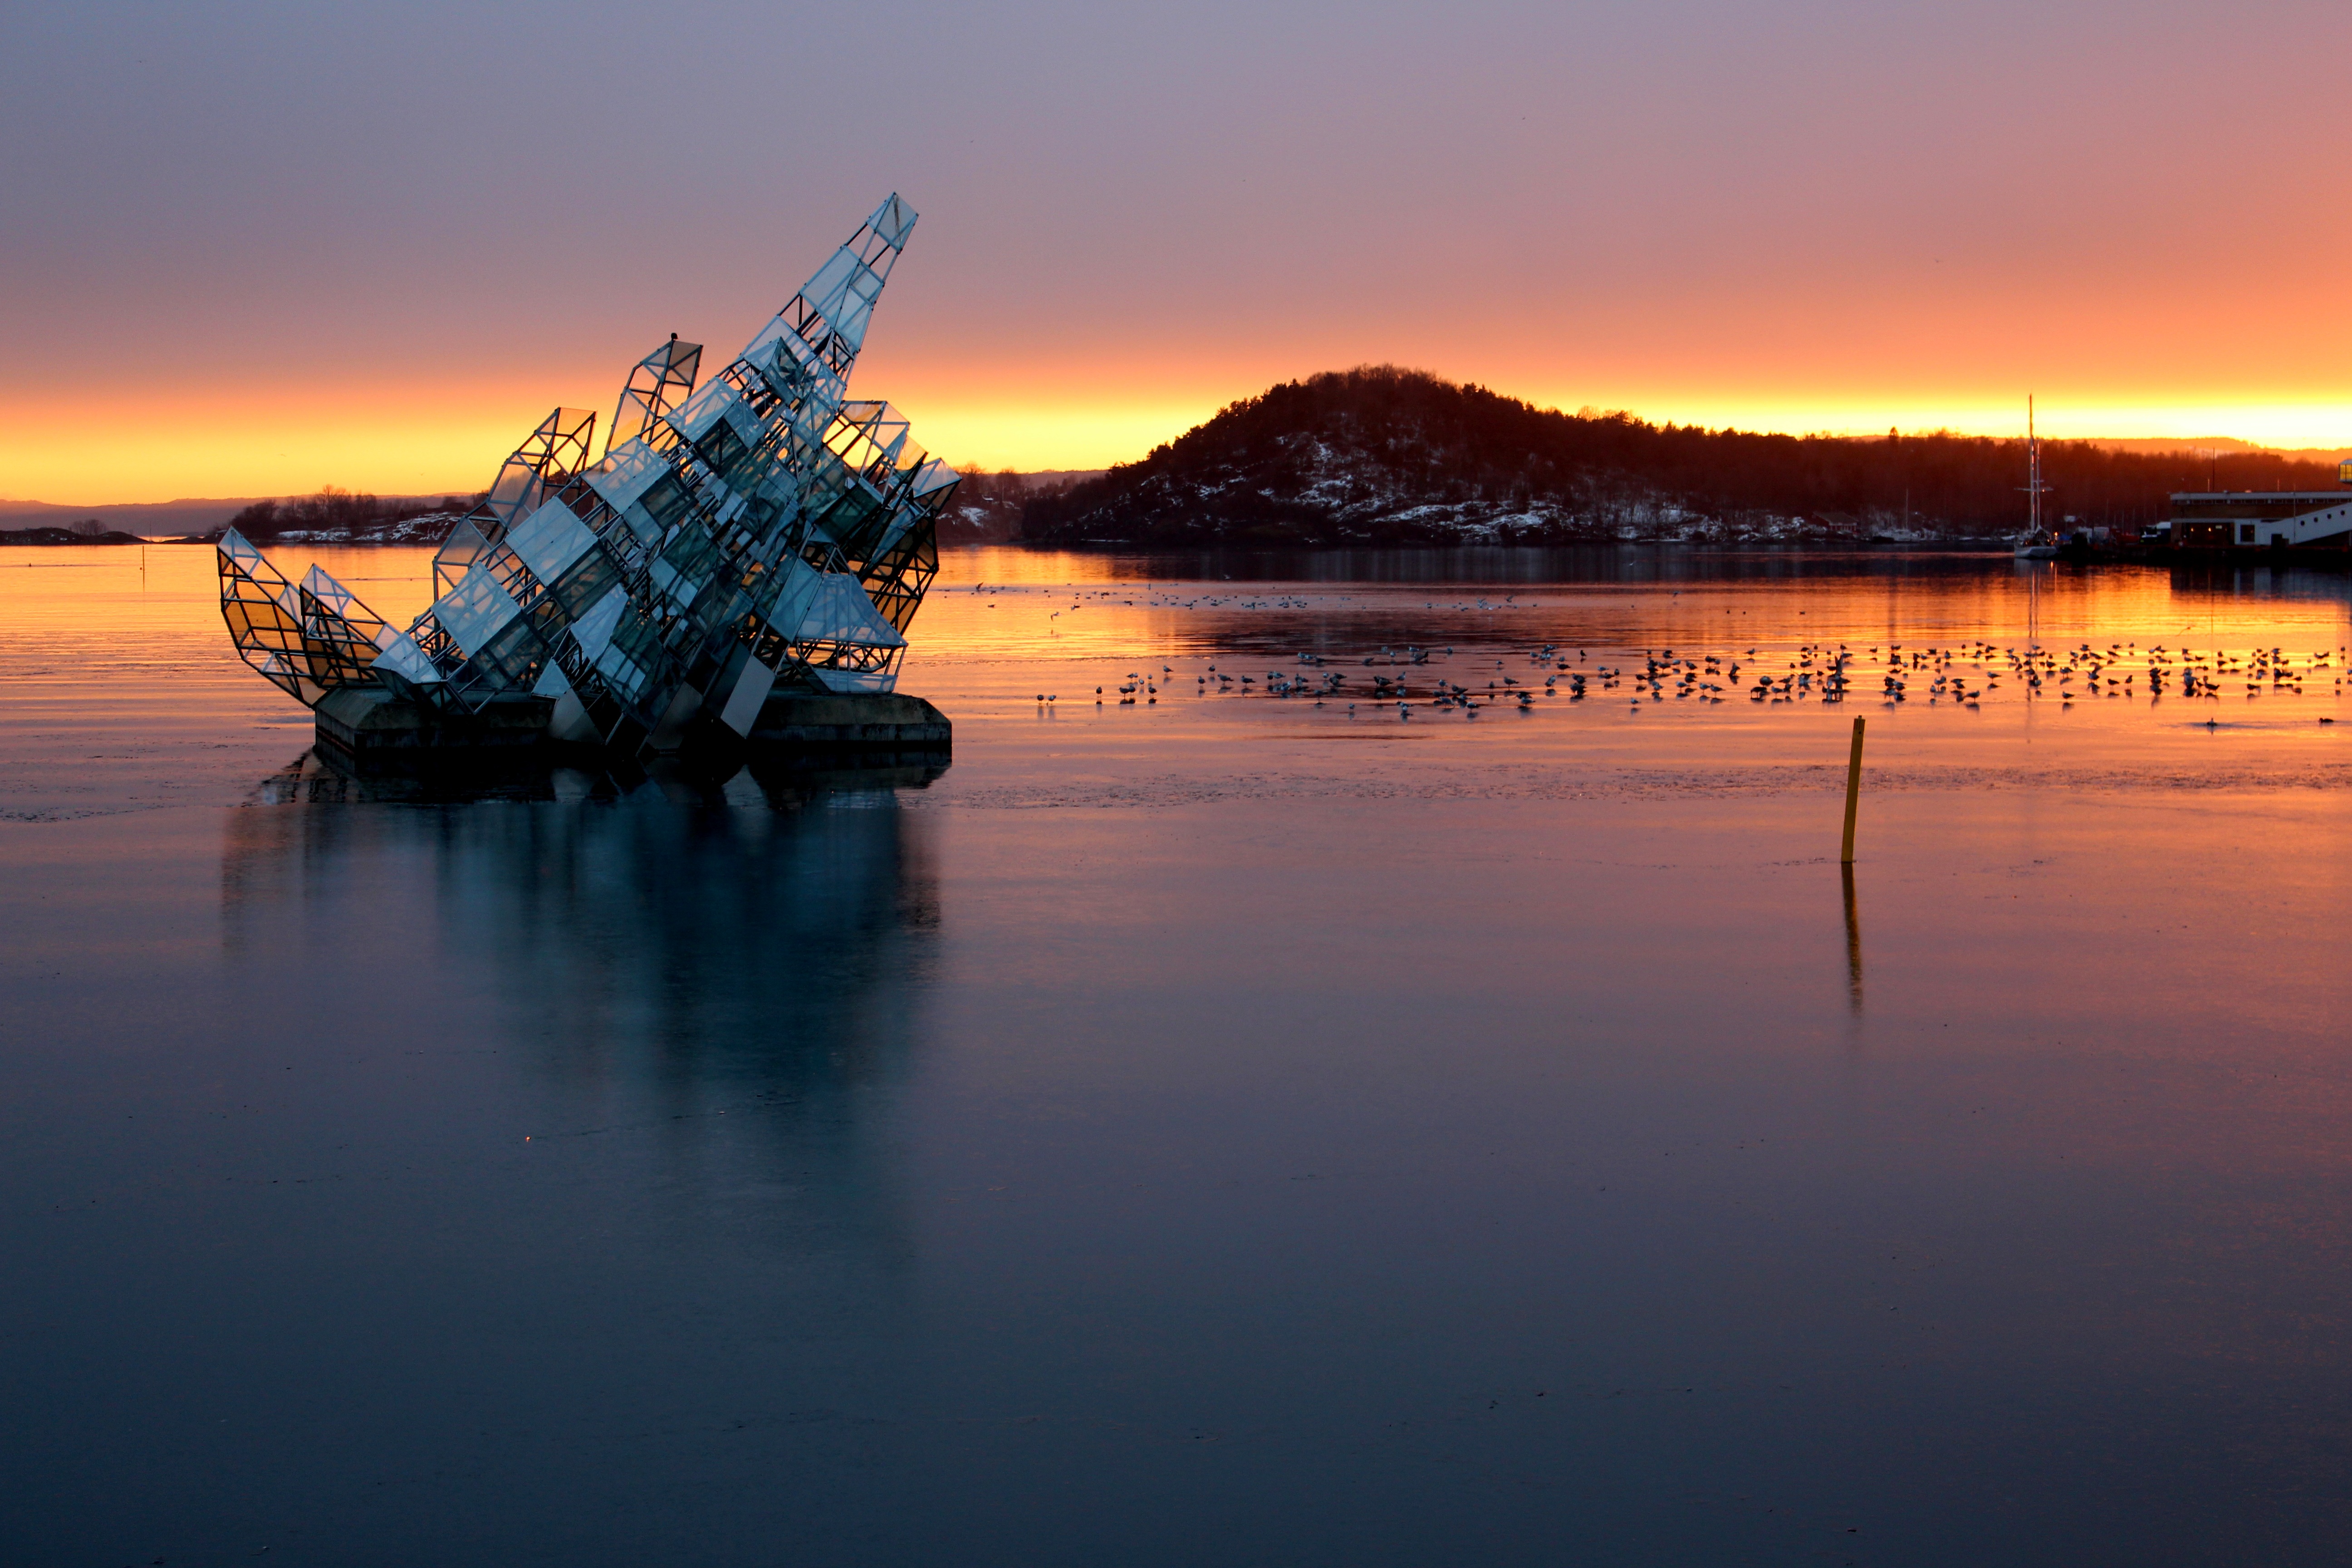
sea, water, horizon, winter, sunrise, sunset, night, sunlight, morning, wave, dawn, city, travel, dusk, evening, reflection, vehicle, holiday, port, lighting, norway, scandinavia, oslo, visitoslo, oslofjord, alexandra gutthenbach lindau